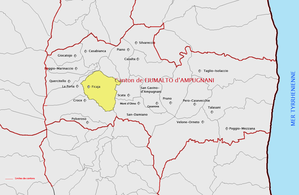
Ficaja, Castagniccia (Corse) - Commune de Ficaja dans le canton de Fiumalto-d'Ampugnani
Ficaja est une commune française située dans la circonscription départementale de la Haute-Corse et le territoire de la collectivité de Corse. Le village appartient à la piève d'Ampugnani, en Castagniccia.